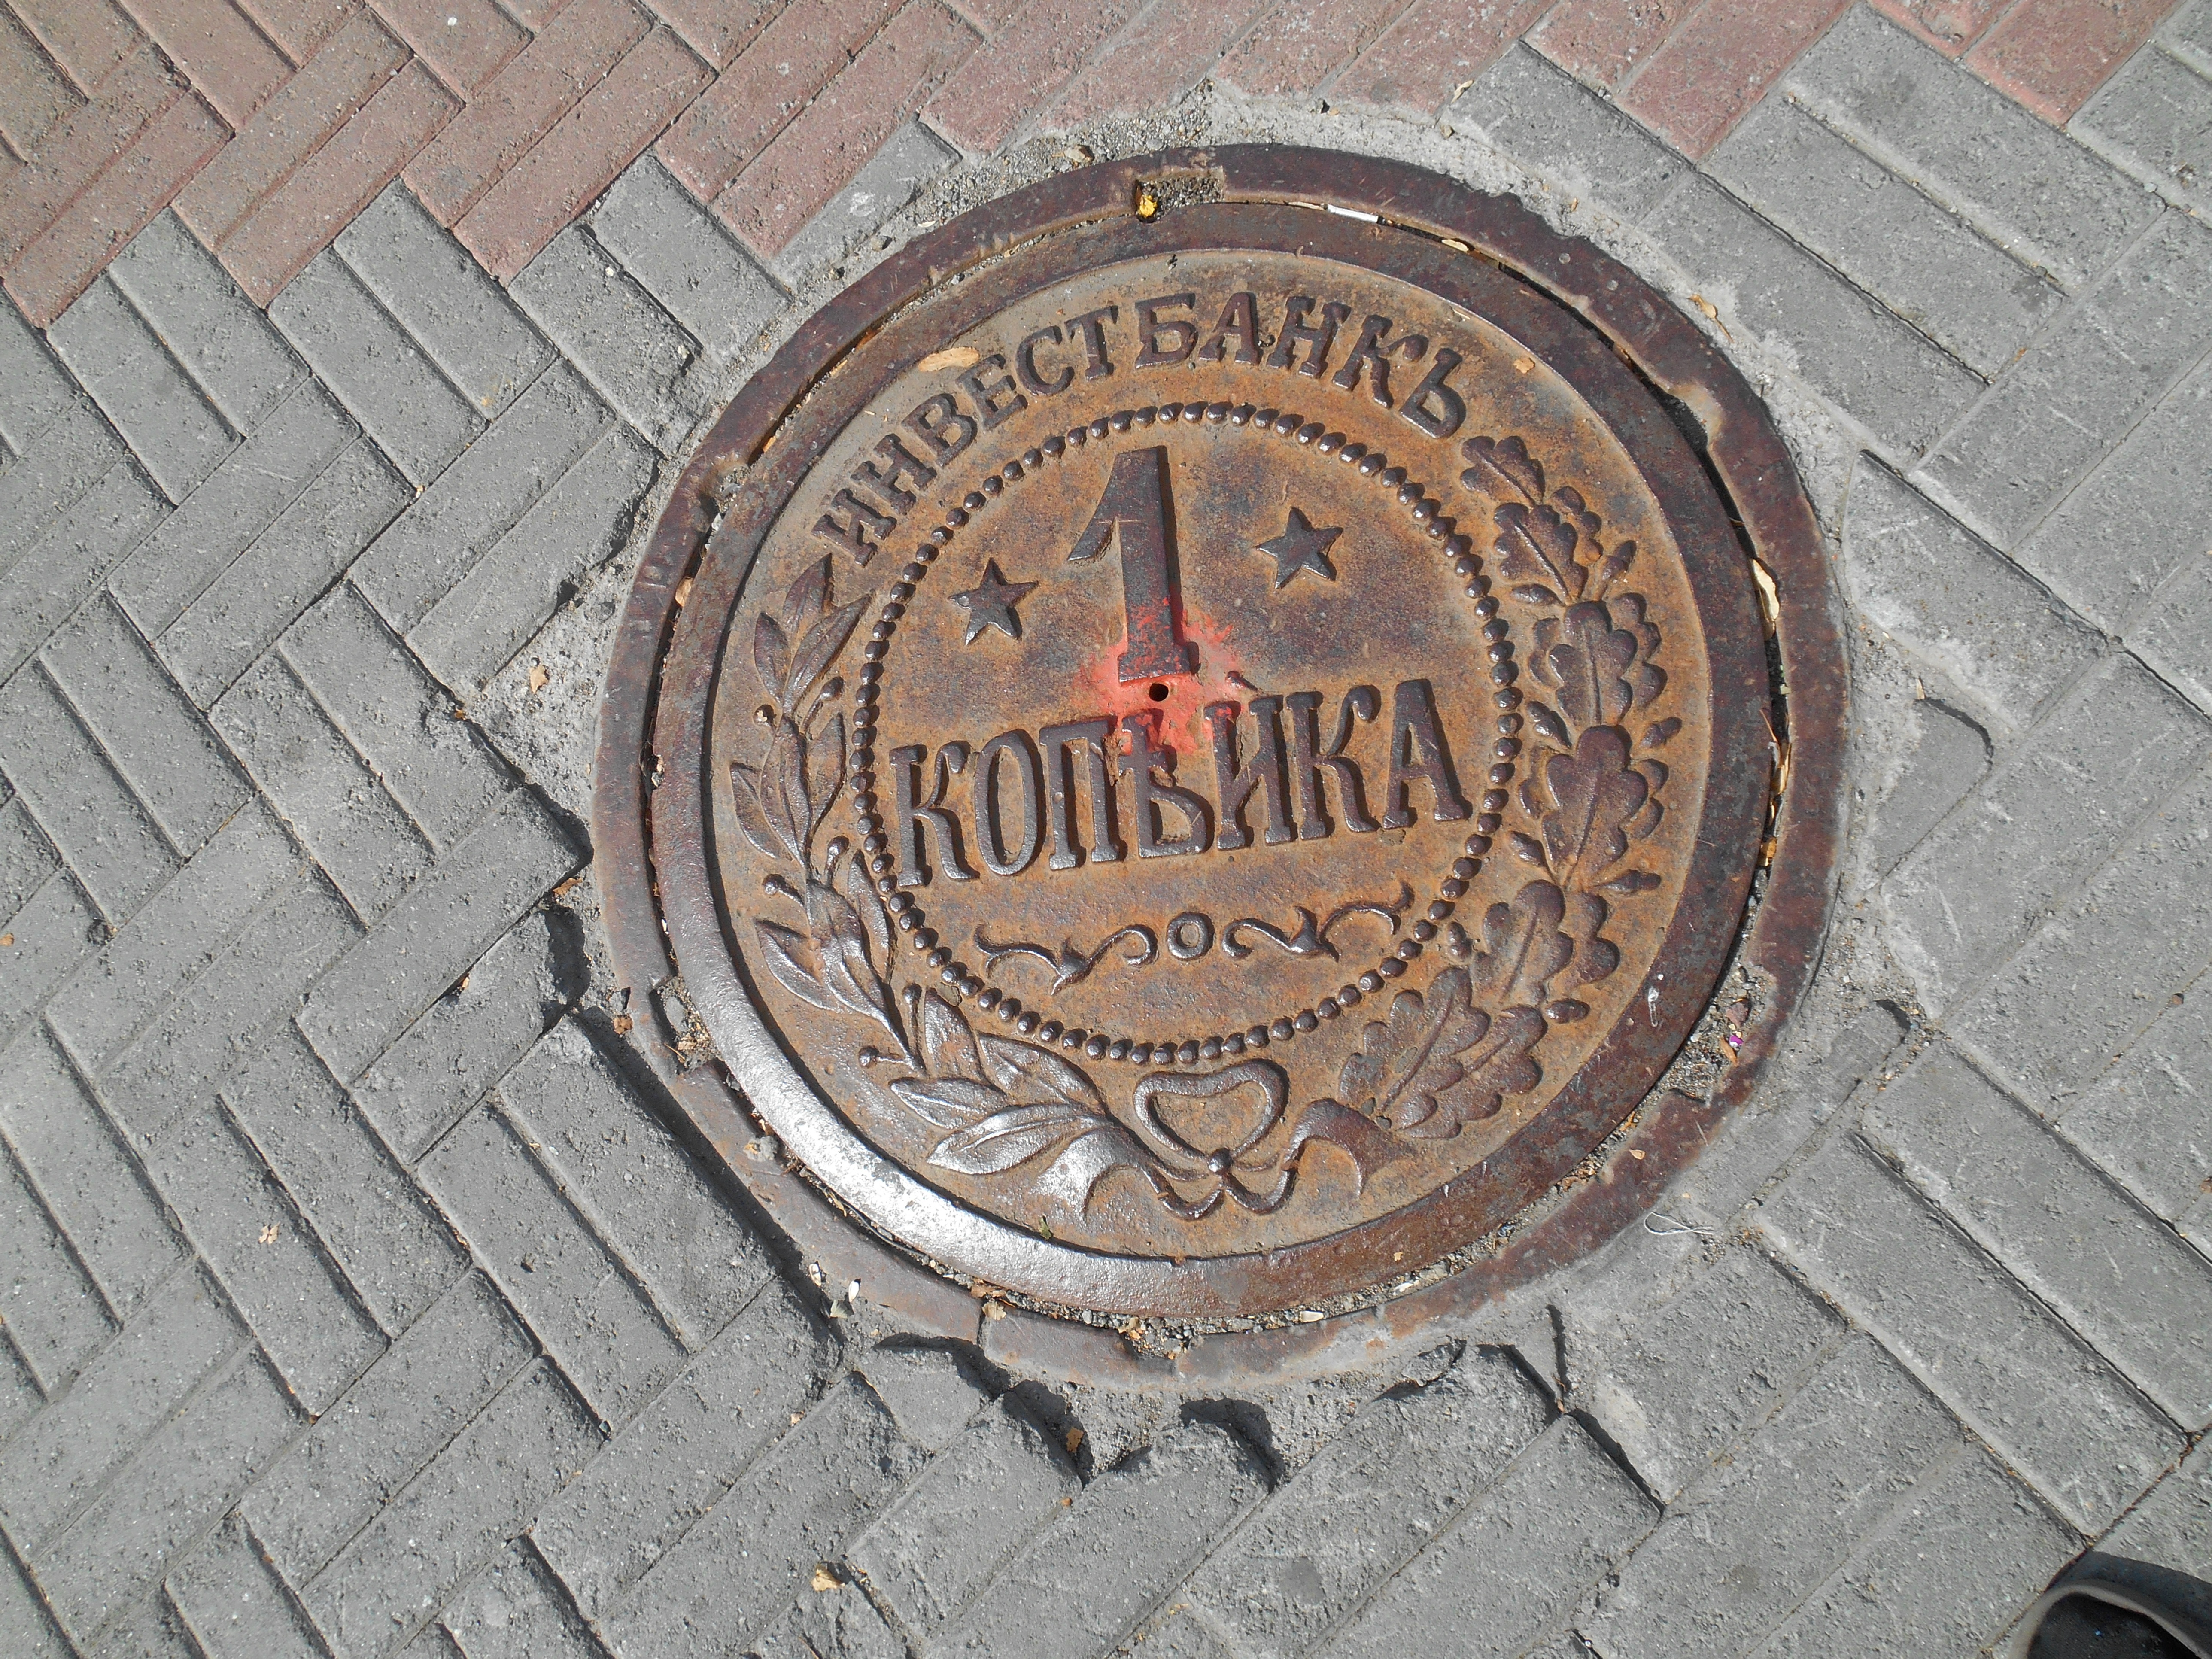
number, well, manhole, award, sewerage, manhole cover, kopek, man made object, kirov, commemorative plaque, little ruble, 01 usd, chelyabinsk arbat, chelyabinsk